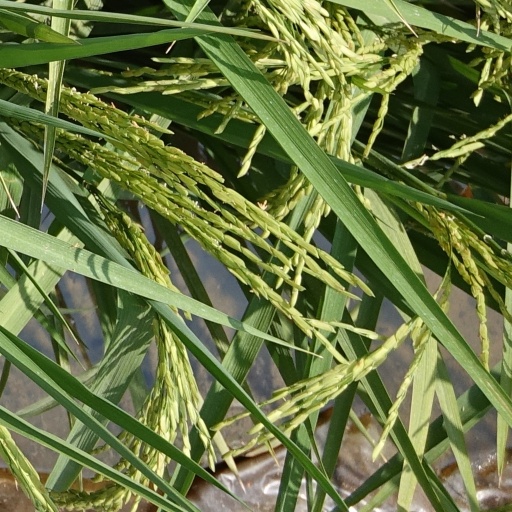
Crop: rice